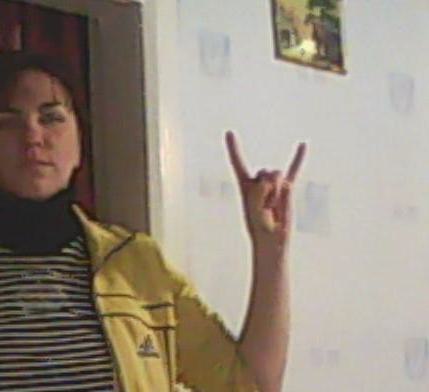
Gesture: rock